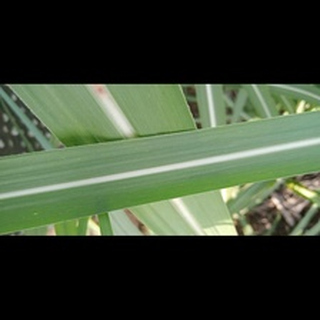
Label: healthy_sugarcane